Izumo-taisha

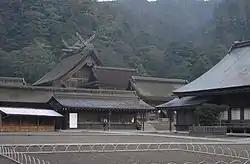
"Honden" (main hall)

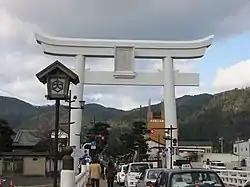
First "torii" leading to Izumo-taisha.

The main structure of Izumo Oyashiro was built in the Taisha style, the oldest style of building shrines. An impressive sized gable-entrance structure is built for the main structure, which gave the name of The Great Shrine or The Grand Shrine. The main hall bears an enormous "chigi" (scissor-shaped finials at the front and back ends of the roof). A Japanese architecture book states, "In plan, the present Main Shrine resembles that of the Daijoe Shoden, built for the accession of each new Emperor. The main shrine at Izumo is thought, therefore, to preserve a floor plan characteristic of ancient domestic architecture" (Nishi & Hozumi, 1985, p. 41). From the view of architectures, the original height of the main structure of Izumo Taisha makes it difficult to study the historical building styles and methods. However, what is known is that from the construction of a building as big as the main structure, major problems were presented. Because of this, structural and stylistic changes occurred each time the main structure was rebuilt, which caused the outer form to be less reflective of the original construction of the main structure. Although the outside of the structure changed with each reconstruction, the floor plan remained virtually unchanged. The layout consists of nine support pillars arranged so that the inside is divided into four sections and causes the entrance to be off-centered. A significant characteristic that is common among most shrines is the symmetrical design, making the main structure of Izumo-taisha peculiar for its asymmetrical floor plan. The main structure was built more like a home rather than a shrine which suggests that between the people and kami there was a less formal relationship than at other shrines.